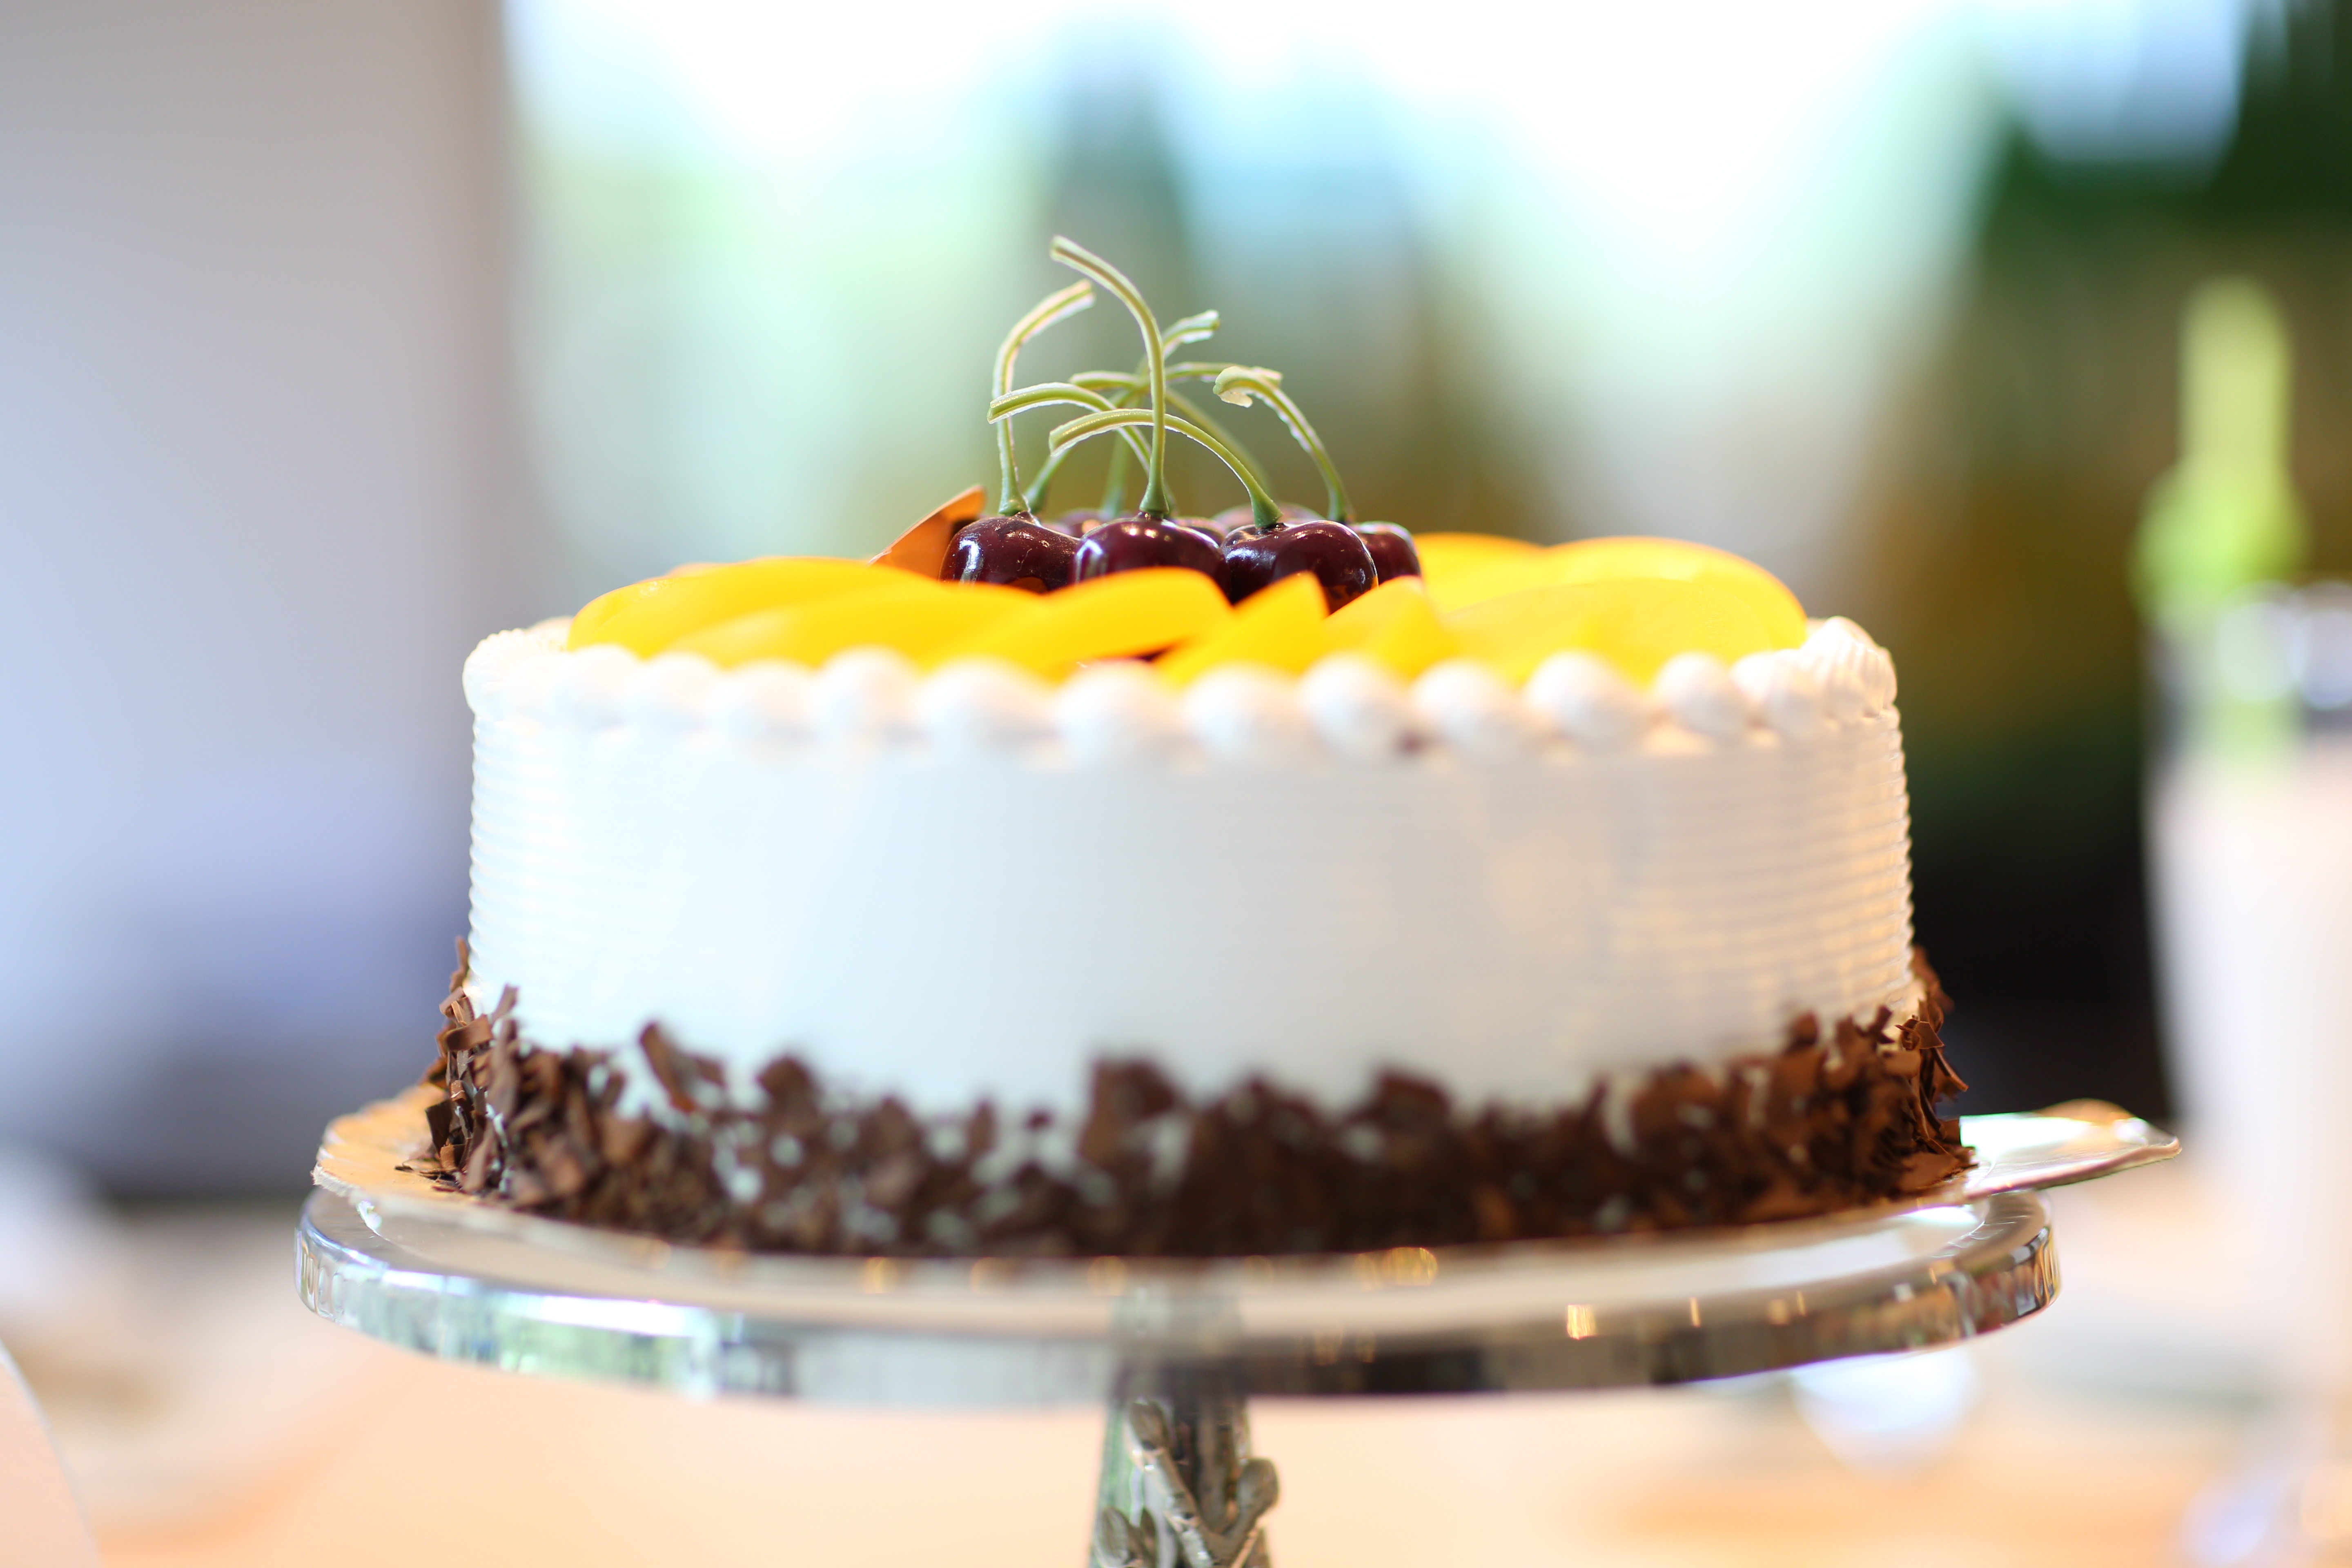
sweet, food, chocolate, dessert, indulgence, cream, delicious, cake, homemade, pastry, birthday cake, icing, party, fruits, mousse, birthday, cherries, wedding cake, torte, buttercream, cake decorating, wedding ceremony supply